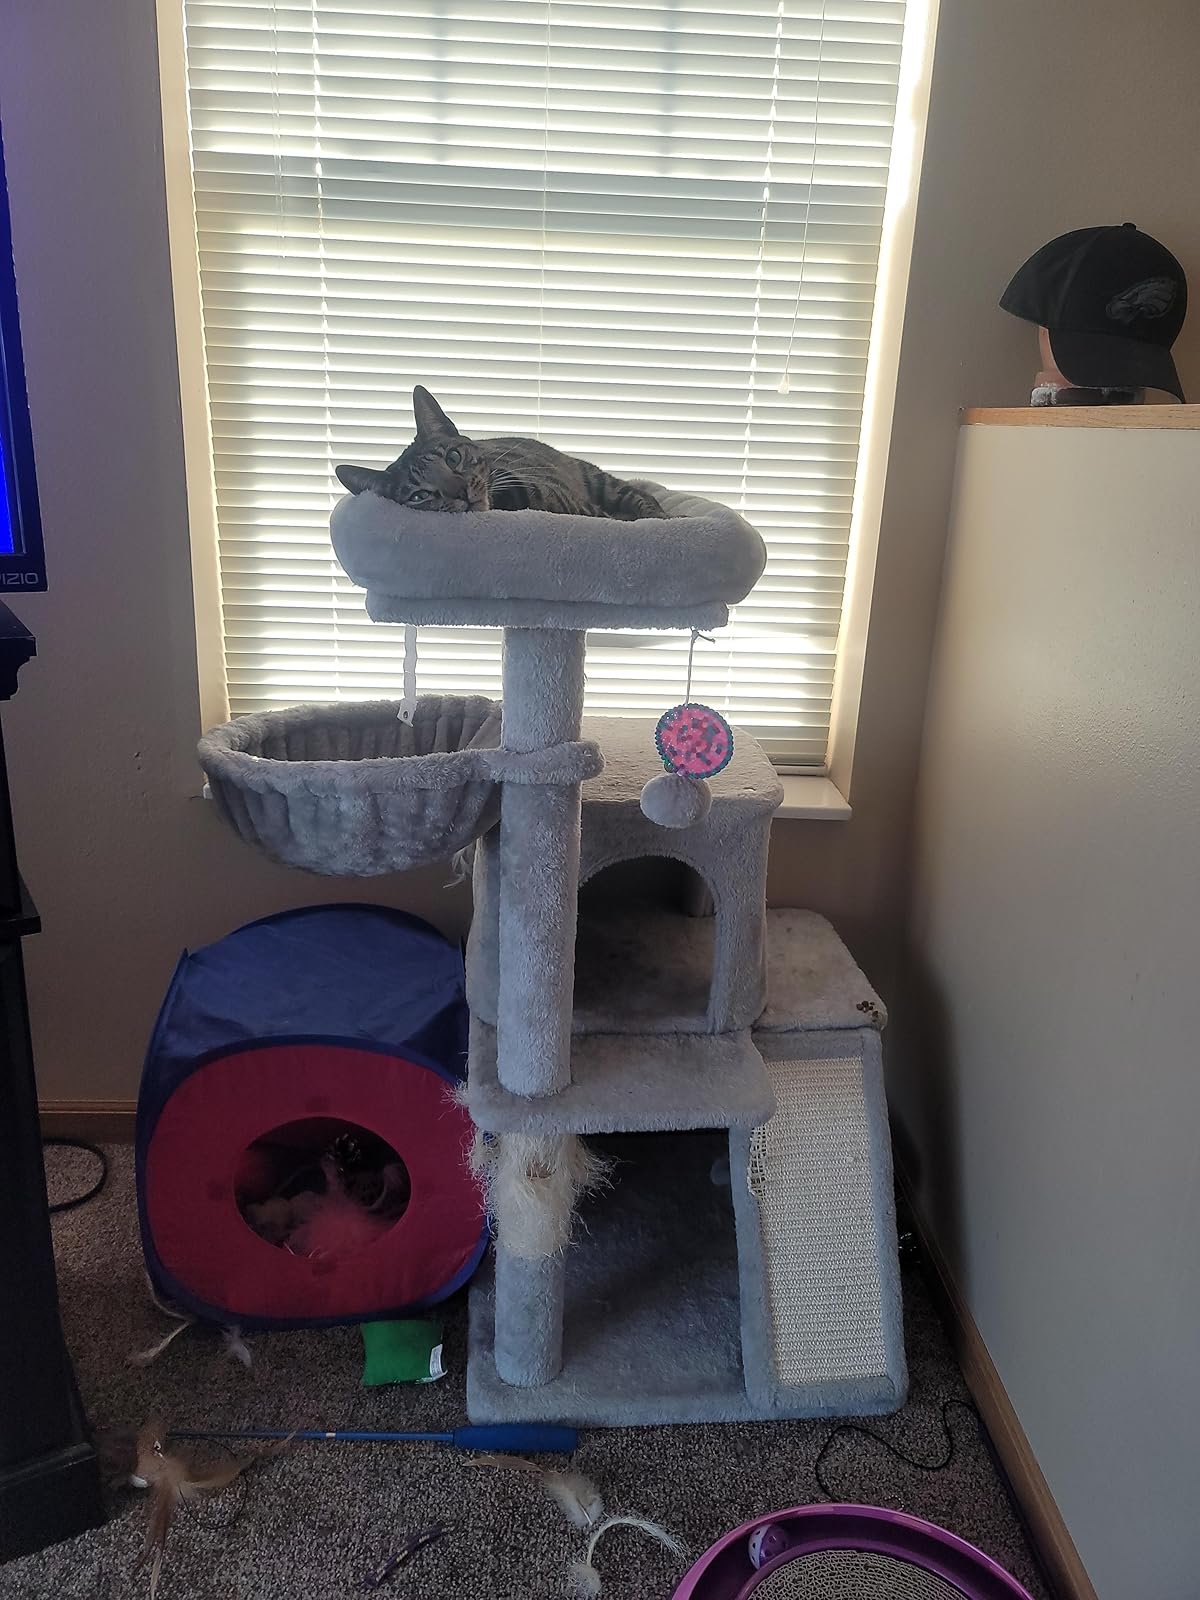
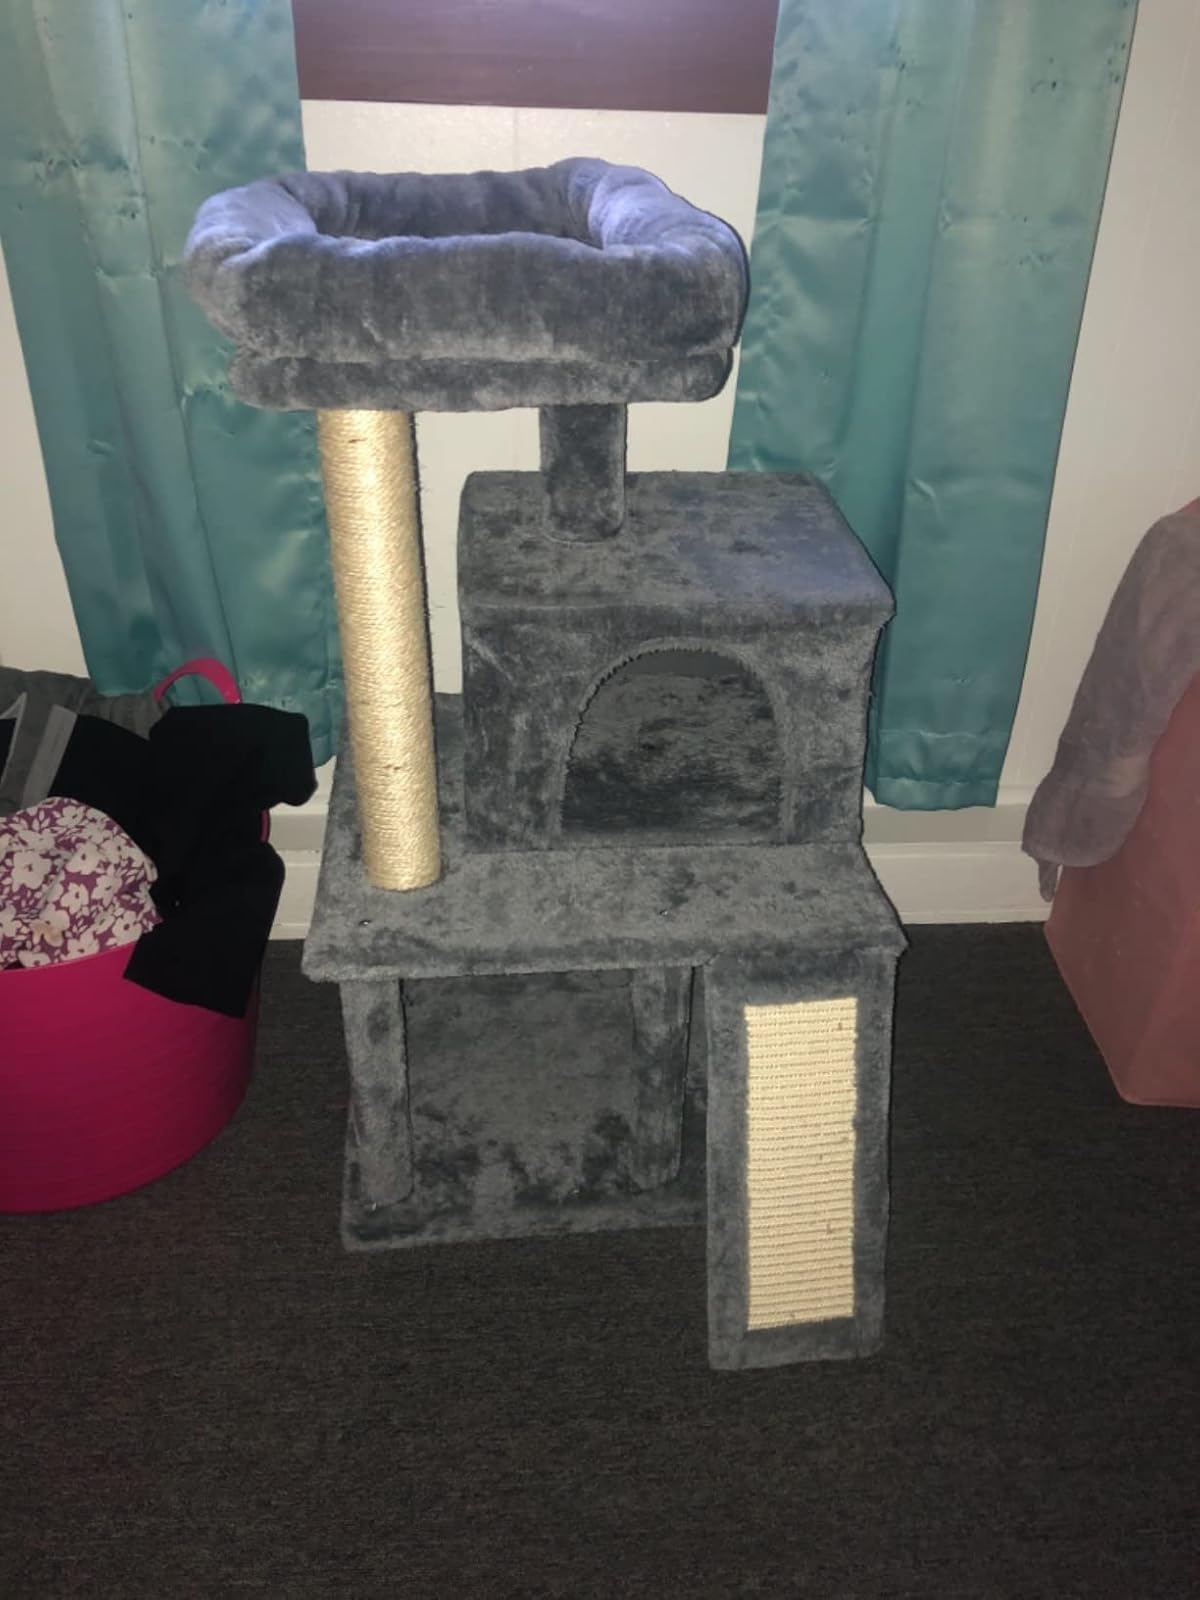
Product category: items_cat tree
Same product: no